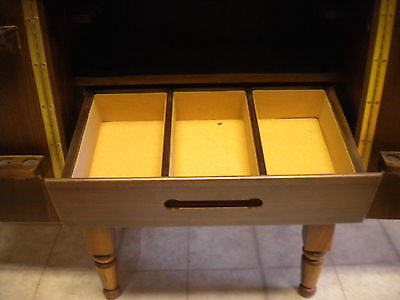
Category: cabinet